Abdominal x-ray

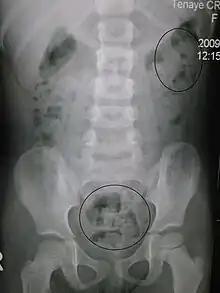
Constipation in a young child as seen by KUB X-ray. Circles represent areas of fecal matter (stool is opaque white (not to be confused with white opaque skeletal mass and muscle mass) surrounded by black bowel gas

KUB stands for Kidneys, Ureters, and Bladder. The KUB projection does not necessarily include the diaphragm. The projection includes the entire urinary system, from the pubic symphysis to the superior aspects of the kidneys. The anteroposterior (AP) abdomen projection, in contrast, includes both halves of the diaphragm. If the patient is large, more than one film loaded in the Bucky in a "landscape" direction may be used for each projection. This is done to ensure that the majority of bowel can be reviewed.